Southside Community Centre

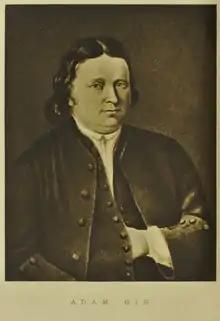
Adam Gib; a leading Anti-Burgher and the congregation's founding minister

Nicolson Street originated in the Secession congregation founded at Bristo in 1741 with Adam Gib as its minister. The Secession Church soon faced a division over the Burgher Oath of 1690, which required public officials to "profess and allow with all my heart the true religion presently professed within this realm and authorised by the laws thereof". One faction – the Anti-Burghers – held that subscription to this oath was sinful while another – the Burghers – believed it was not. At a meeting in Bristo of the Synod on 9 April 1747, members divided in a schism known as "The Breach". During the meeting, Gib led out a faction opposed to the oath out of the meeting-house and into the adjoining manse.